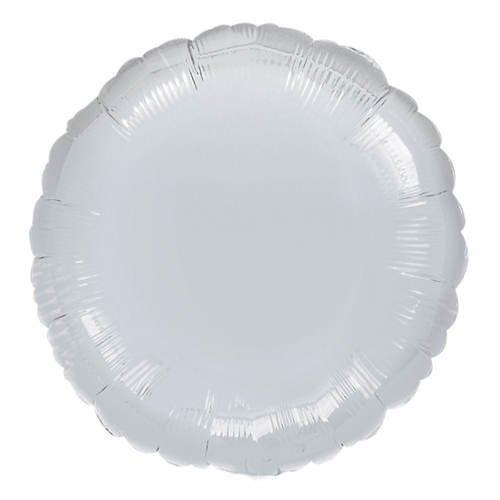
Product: Creative Balloons Mfg. Inc. Kaleidoscope Silver Round Foil Mylar Balloon, 18", Pack of 5
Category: Home & Kitchen | Event & Party Supplies | Decorations | Balloons
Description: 5 Fun, festive balloons per package.
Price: $9.27
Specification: ProductDimensions:8x6x2inches|ItemWeight:1.6ounces|ShippingWeight:1.6ounces(Viewshippingratesandpolicies)|ShippingAdvisory:Thisitemmustbeshippedseparatelyfromotheritemsinyourorder.Additionalshippingchargeswillnotapply.|ASIN:B0048M40NO|Itemmodelnumber:17420|Manufacturerrecommendedage:8yearsandup